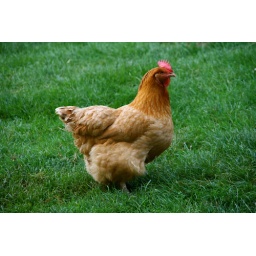
chicken in the grass at Woburn Safari Park